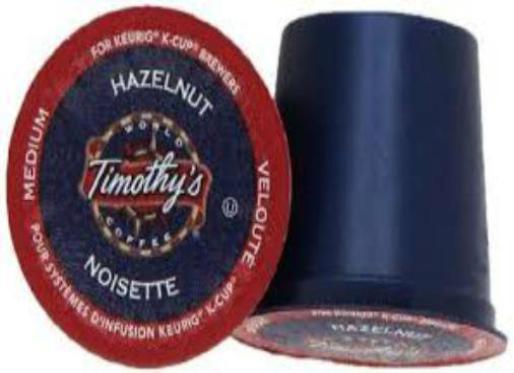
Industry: Food